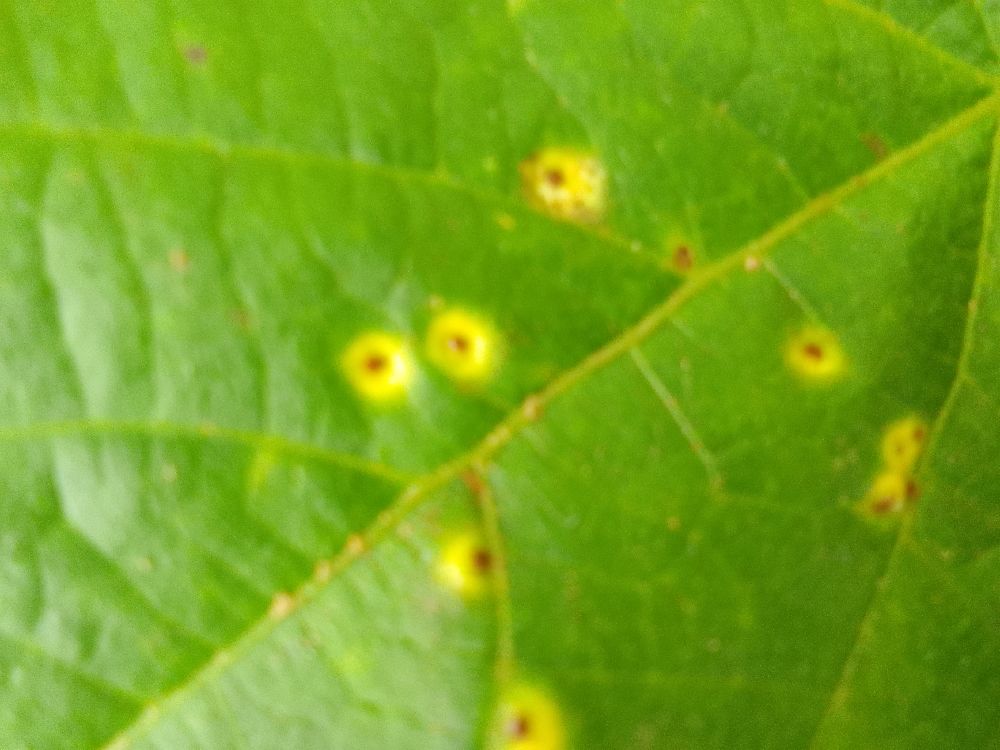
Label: rust